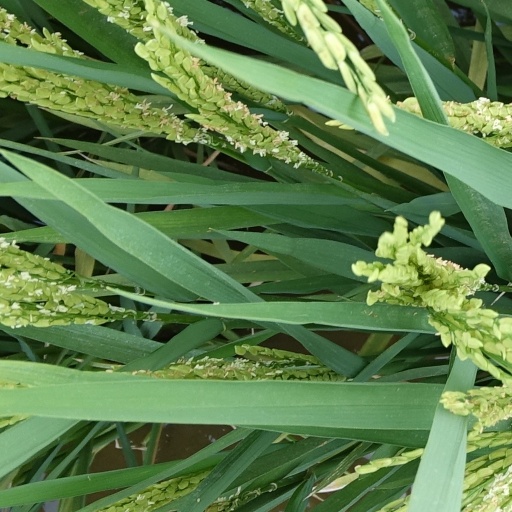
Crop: rice